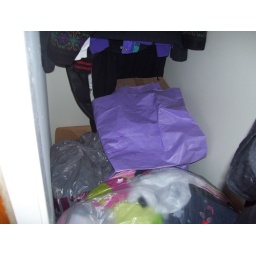
The items in this closet were stacked in the floor in boxes and bags.